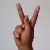
The image shows a hand gesture representing the letter 'K' in Indian Sign Language.